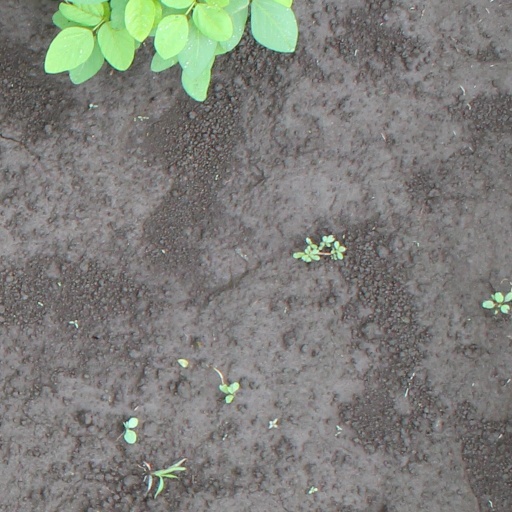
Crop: soybean